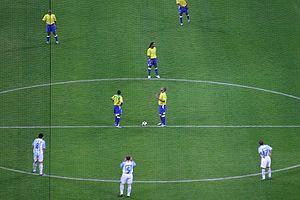
La rivalité entre l'équipe d'Argentine de football et l'équipe du Brésil de football remonte au milieu du XXᵉ siècle. Cette rivalité est probablement l'une des plus fortes dans le monde du football. Au Brésil, l'Argentine est largement considérée comme la plus grande rivale du Brésil, et inversement. La ferveur entourant les deux équipes est telle qu'il est déjà régulièrement arrivé que des matchs, même amicaux, soient marqués par des incidents notables entre supporteurs brésiliens et argentins.
La Coupe des confédérations 2005 est la septième édition de la Coupe des confédérations. Elle s'est tenue en Allemagne, du 15 juin au 29 juin 2005.
La Coupe des confédérations était une compétition internationale de football créée en 1992 et disparue en 2019 s'adressant aux sélections nationales masculines. À partir de 1997, outre l'équipe nationale du pays hôte du tournoi et l'équipe championne du monde, les champions continentaux des six confédérations de football participent à la compétition. Il s'agit là des vainqueurs de la Coupe d'Afrique des nations, de la Coupe d'Asie des nations, du Championnat d'Europe, de la Coupe d'Océanie, ainsi que des vainqueurs de la Copa América et de la Gold Cup, qui sont respectivement les compétitions continentales de la confédération sud-américaine et de la confédération d'Amérique du Nord et centrale et de la Caraïbe.
L'équipe d'Argentine de football participe à sa 3ᵉ Coupe des confédérations lors de l'édition 2005 qui se tient en Allemagne du 15 juin 2005 au 29 juin 2005. Elle se rend à la compétition en tant que finalite de la Copa América 2004